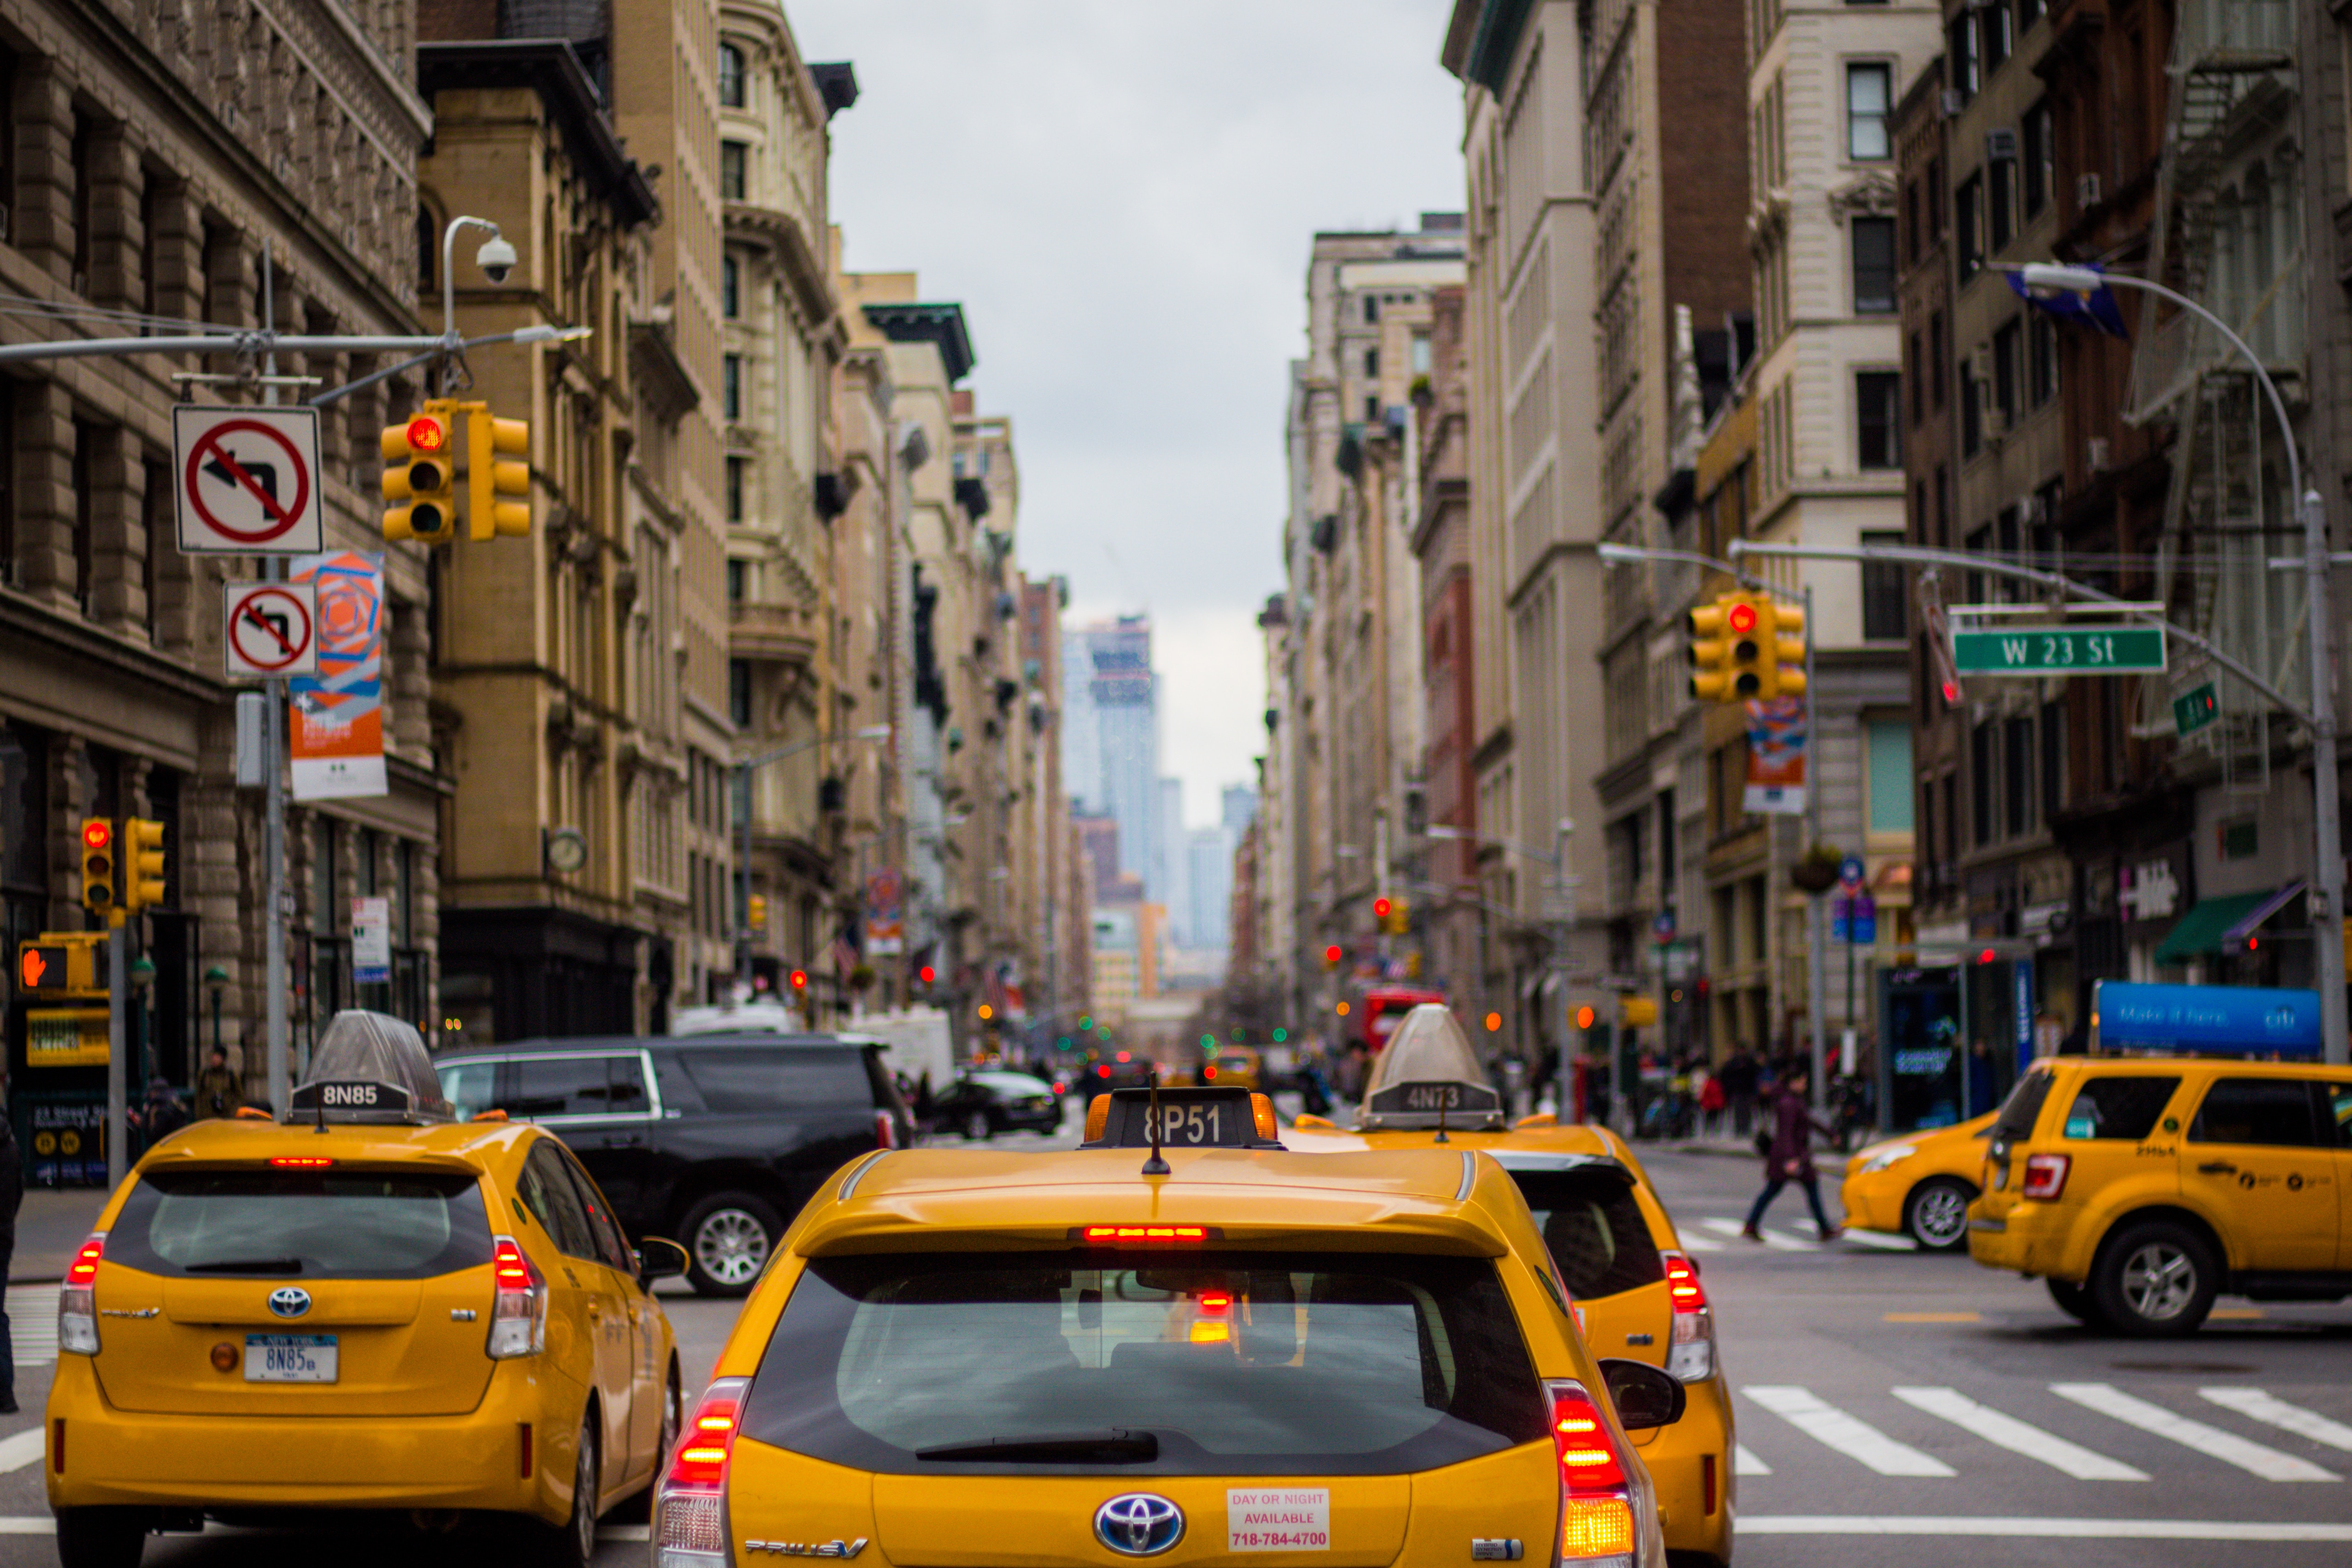
pedestrian, light, road, traffic, street, car, downtown, taxi, cab, vehicle, intersection, lane, public transport, infrastructure, neighbourhood, urban area, mode of transport